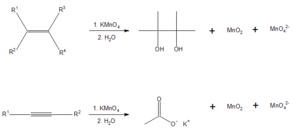
Le test de Bayer, du nom du chimiste allemand Adolf von Bayer est un procédé utilisé en chimie organique visant à déterminer la présence ou non d'une insaturation dans une chaine carbonée.